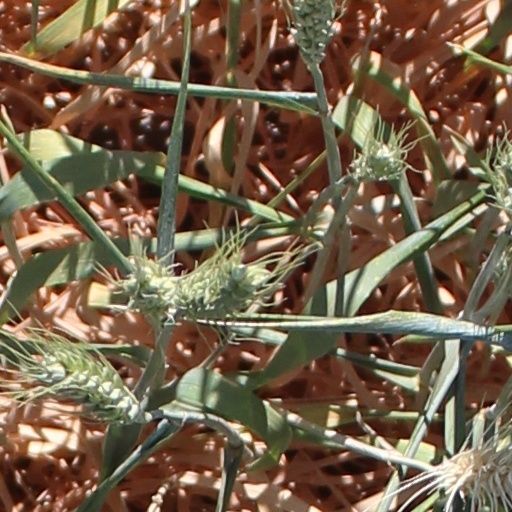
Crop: wheat